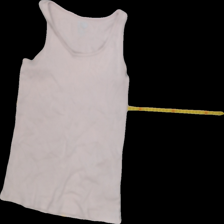
View: front
Type: Top
Category: Ladies
Brand: Miss Milla
Colors: Pink
Material: 100%cotton
Size: XL
Trend: No trend
Stains: No
Price range: <50
Recommended usage: Reuse